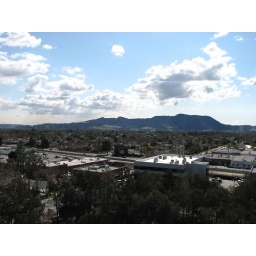
The burbank Valley. Taken from an office building near the Bob Hope Airport.